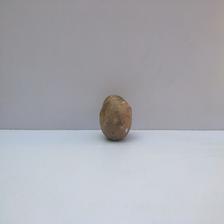
Size: Spoiled